Royal Tramp

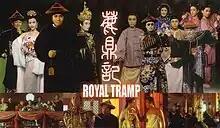
Film poster

Royal Tramp is a 1992 Hong Kong wuxia comedy film based on Louis Cha's novel "The Deer and the Cauldron". The film was one of the five top grossing Hong Kong films in 1992; Stephen Chow, who played the protagonist Wai Siu-bo, also starred in the other four of those films. The film was followed by a sequel, "Royal Tramp II", in the same year.